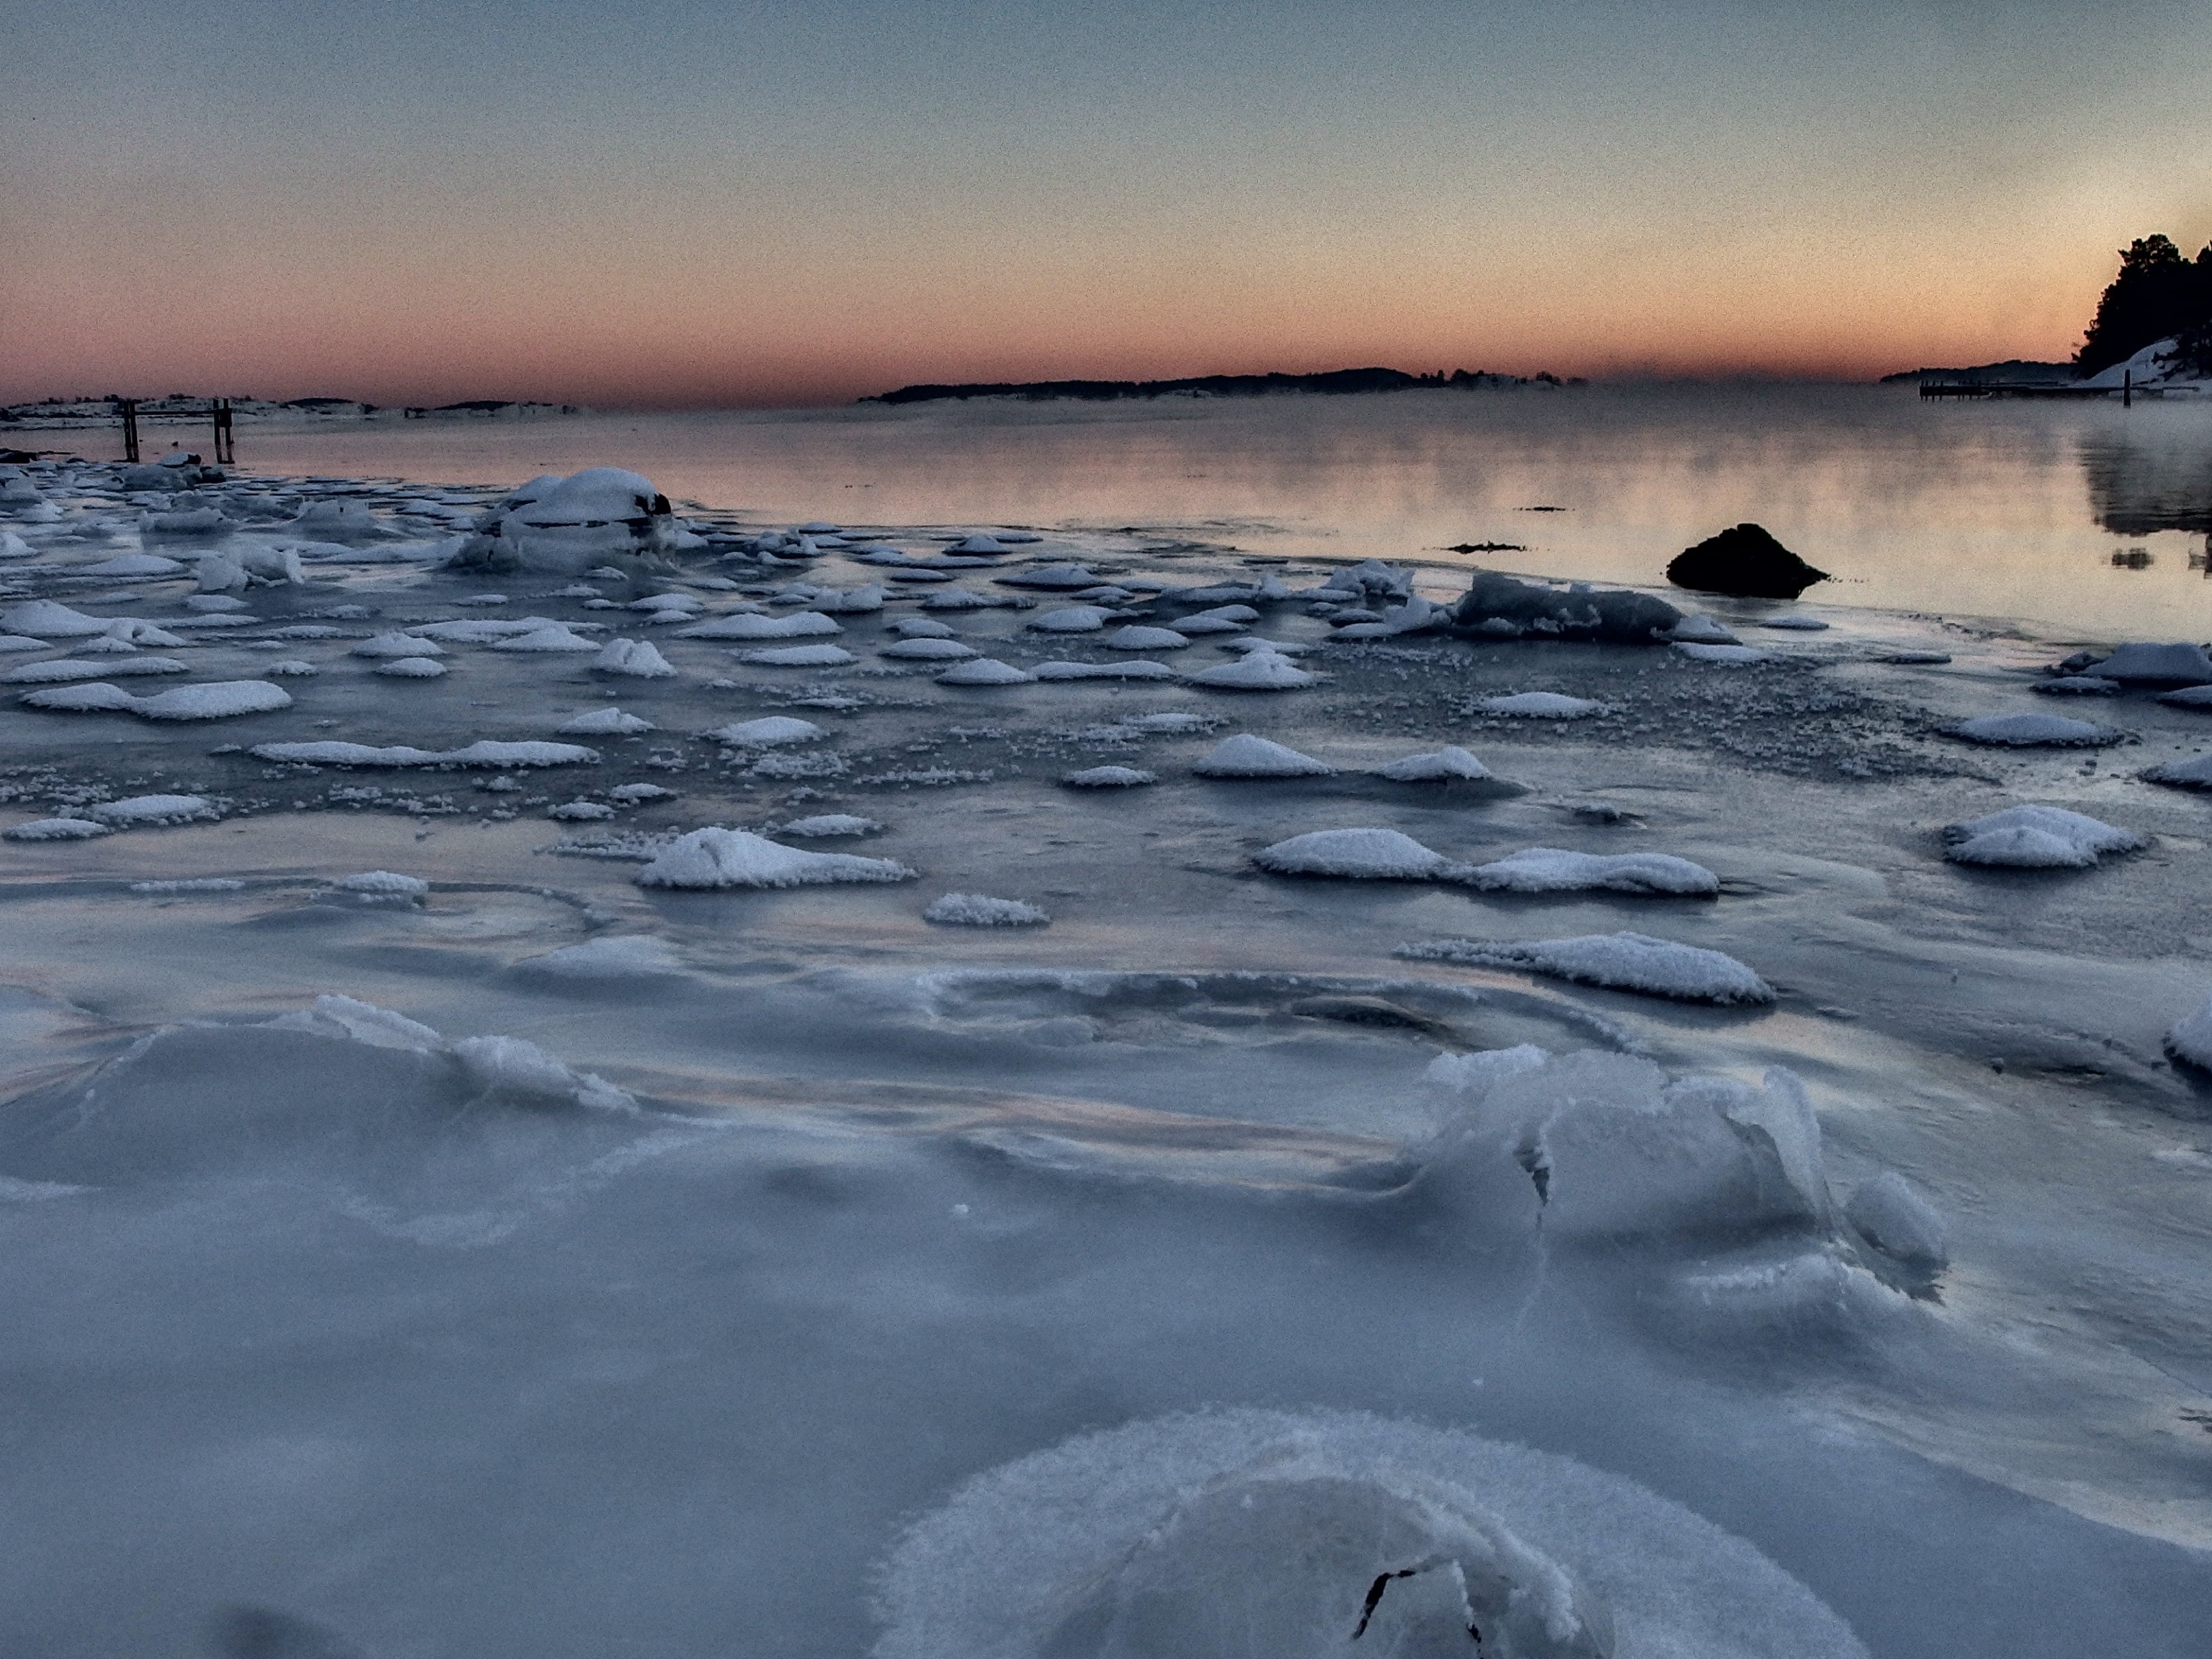
beach, sea, coast, water, sand, rock, ocean, horizon, winter, cloud, sunrise, sunset, morning, shore, wave, dawn, dusk, ice, evening, reflection, weather, bay, arctic, body of water, arctic ocean, mudflat, atmospheric phenomenon, wind wave